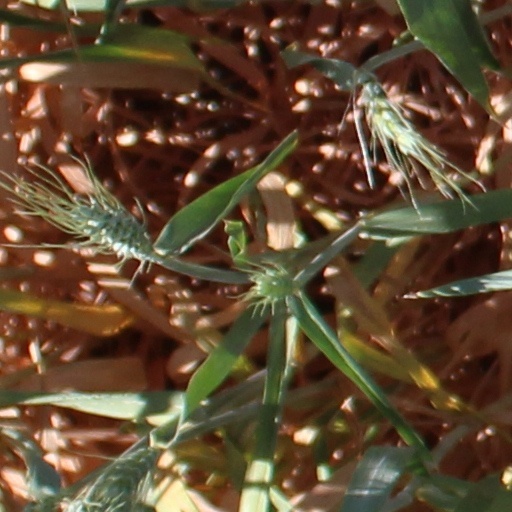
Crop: wheat